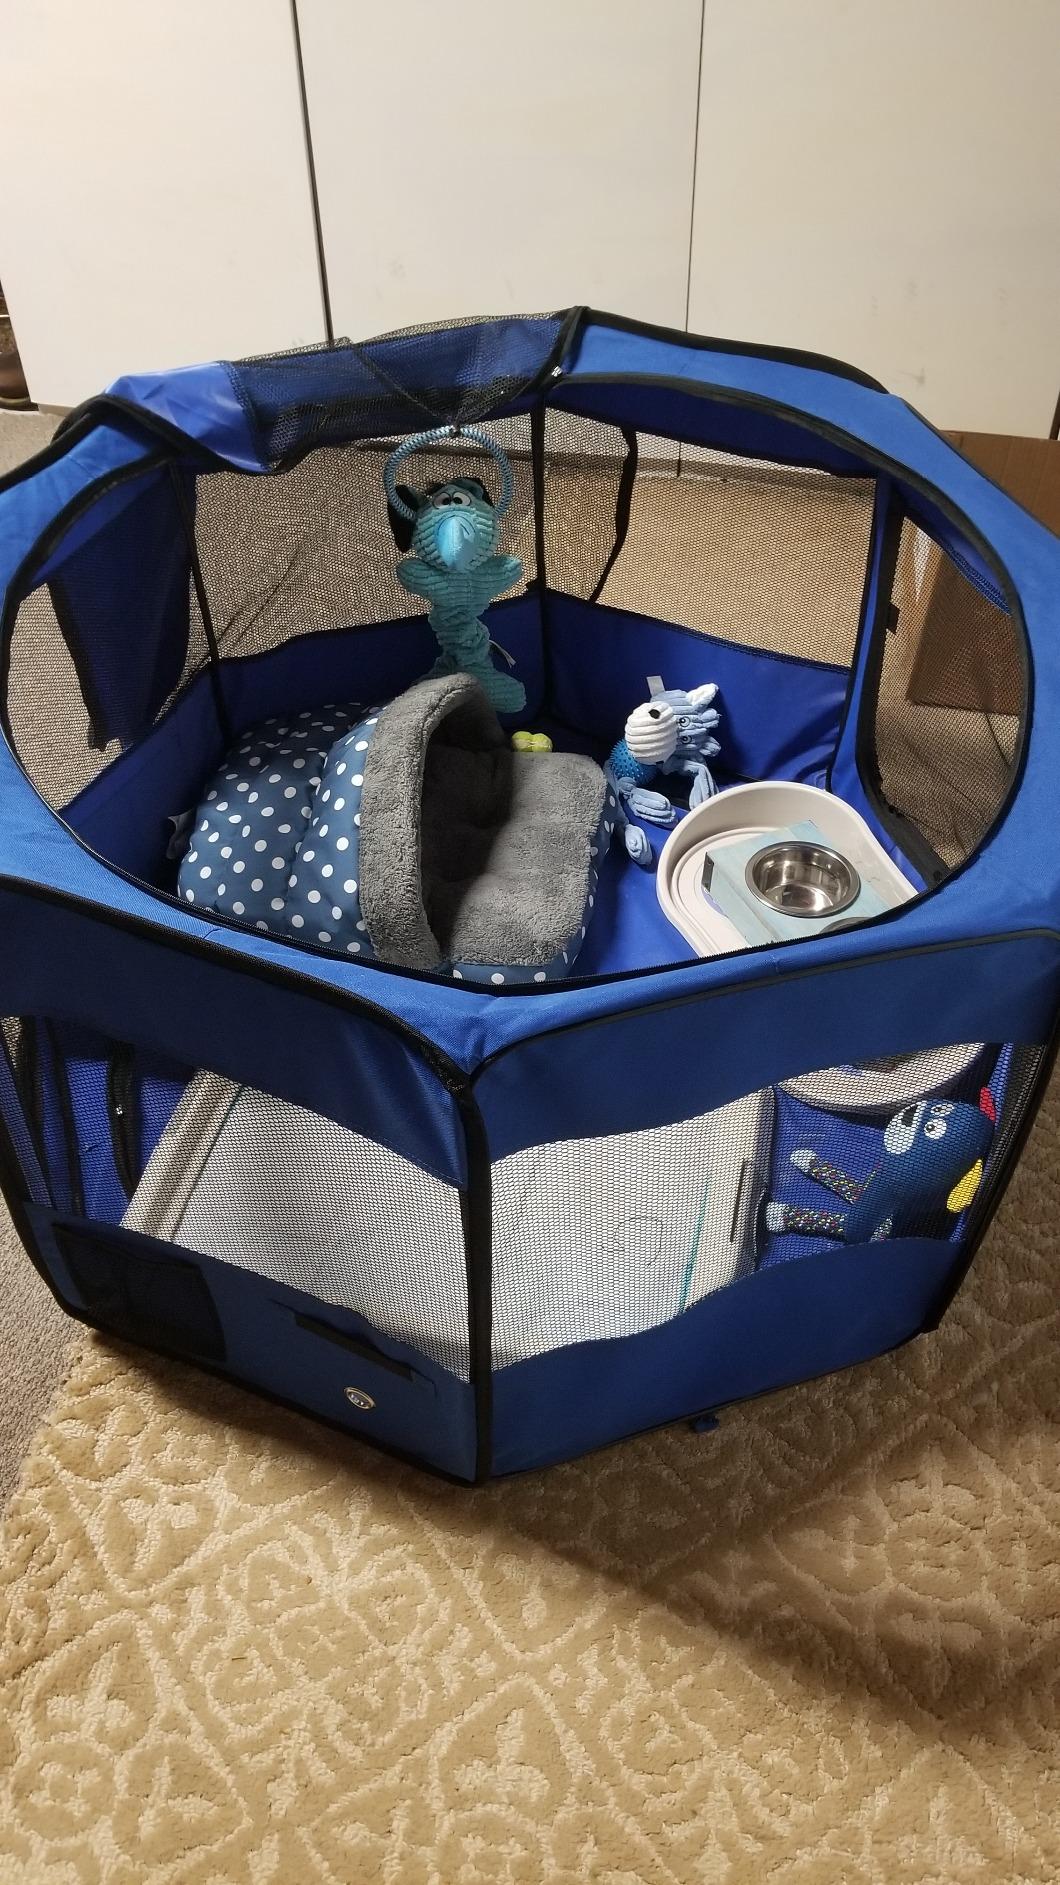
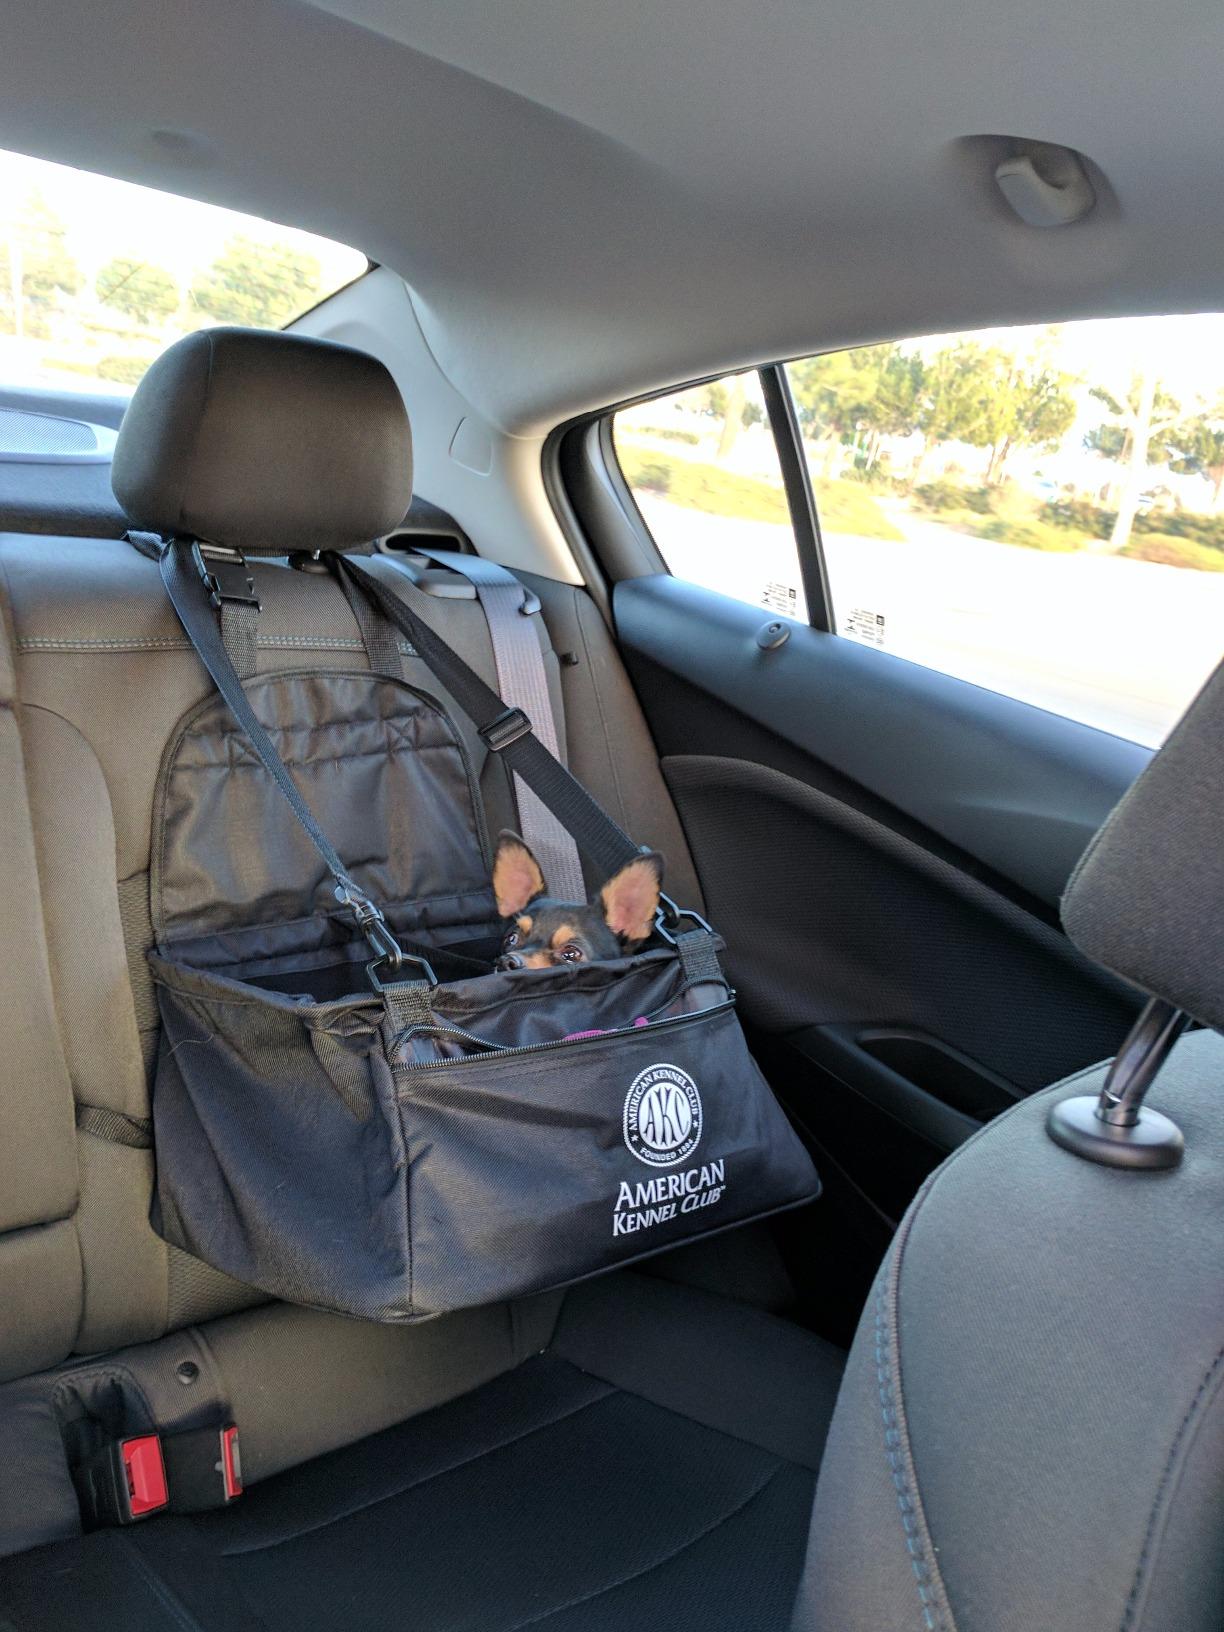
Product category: items_kennel
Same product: no